Answer in natural language. Considering the relative positions, is Doorway (marked C) above or below dark brown wooden dresser with six drawers? Choose between the following options: above or below
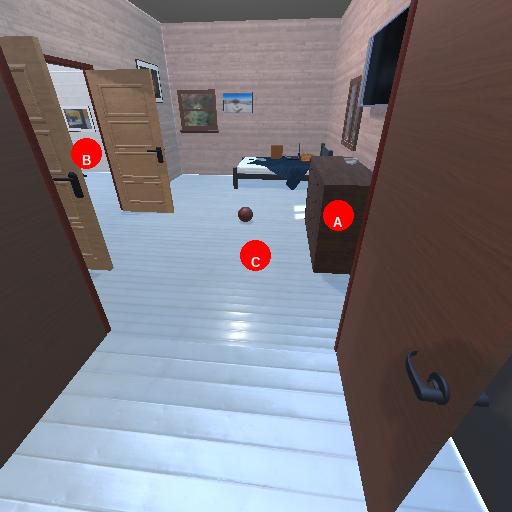
<answer>below</answer>